Sharpe's Tiger

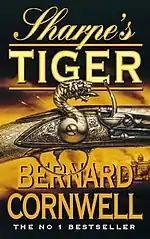
Cover of the UK paperback edition

Lawford and Sharpe pose as deserters to try to contact (and rescue if feasible) Colonel Hector McCandless, Lawford's uncle and chief of the British East India Company's intelligence service. Sharpe's flogging inadvertently makes their cover story more plausible. Sharpe quickly takes charge and brings Mary along, to protect her from Hakeswill and because she speaks several of the native languages. They are soon captured by scouts from Tippoo's army and taken to Seringapatam where they meet Colonel Gudin, a French military adviser to Tippoo. During their interrogation, the Tippoo enters and orders them to load muskets. He then orders Sharpe to shoot a British prisoner, Colonel McCandless; he does, having noticed that the "gunpowder" he has been given is fake. The musket does not fire. After covertly telling McCandless that he is a spy, he is told by McCandless that the British must not attack the seemingly weakest portion of the city walls. (It is later revealed that Tippoo has had mines buried there to blow up the British when they enter the trap.)